Wellesbourne Mountford Airfield

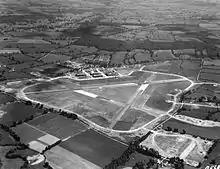

The airfield was originally opened in 1941, constructed in the typical Class A airfield design, the main unit to use the airfield was No. 22 Operational Training Unit RAF which flew Vickers Wellingtons and Avro Ansons for RAF Bomber Command from 14 April 1941 until 24 July 1945.